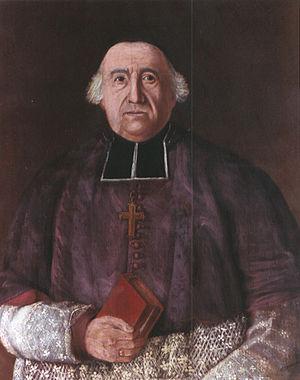
Attribué à Louis-Chrétien de Heer (1760 - avant 1808), Portrait de Mgr Jean-Olivier Briand, vers 1788
Cet article traite des événements qui se sont produits durant l'année 1794 au Canada.
Jean-Olivier Briand, né le 23 janvier 1715 à Plérin et mort le 25 juin 1794 à Québec, est un ecclésiastique français. Il est évêque de Québec de 1766 à 1784. Il joue un rôle important lors de l'invasion militaire de Benedict Arnold et a pu régler la crise de succession après la Conquête britannique.
Cet article traite des événements qui se sont produits durant l'année 1794 au Bas-Canada.